World Film Company

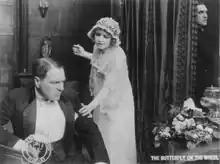
Scene from World Film's "The Butterfly on the Wheel", starring Holbrook Blinn and Vivian Martin, 1915

The World Film Company or World Film Corporation was an American film production and distribution company, organized in 1914 in Fort Lee, New Jersey.